Murphy bed

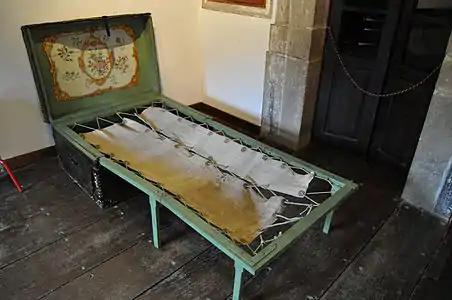
A 1700s chest-hideabed in the , with lashings to retension it

Under the name "bureau bedstead" the fold-up bed appeared in the eighteenth century, but never gained popularity. When closed, the bed looked like a bureau with fake drawers, hence the name. Gloag points to three eighteenth century pieces: one manufactured by Gillows of Lancaster and London in 1788, another one advertised by John Taylor in 1769, and the third one with a description published in the "Prices for Cabinet Work" in 1797.